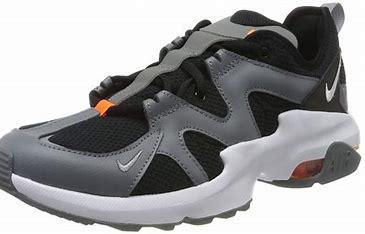
Brand: Nike
Model: Air Max Graviton